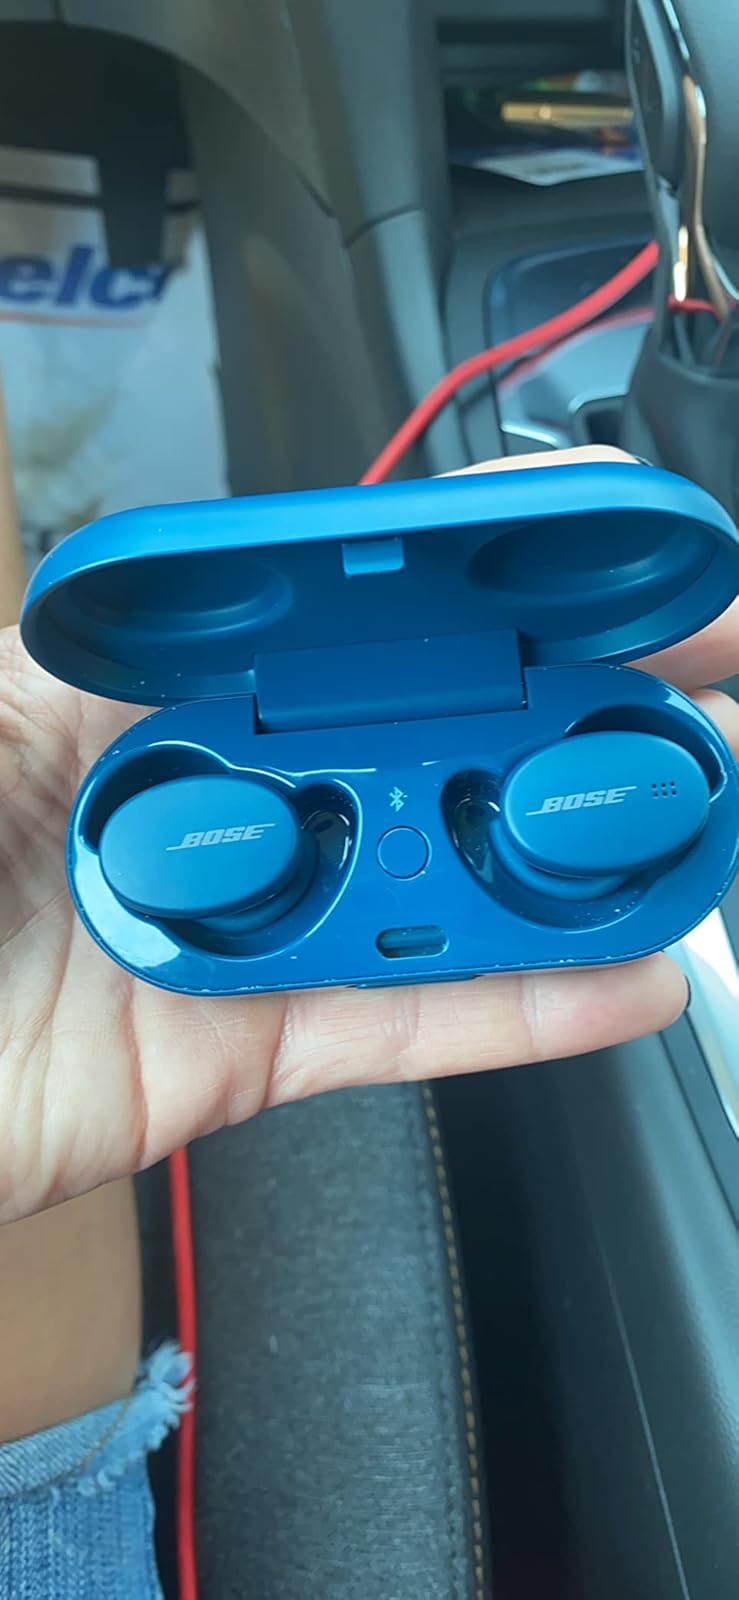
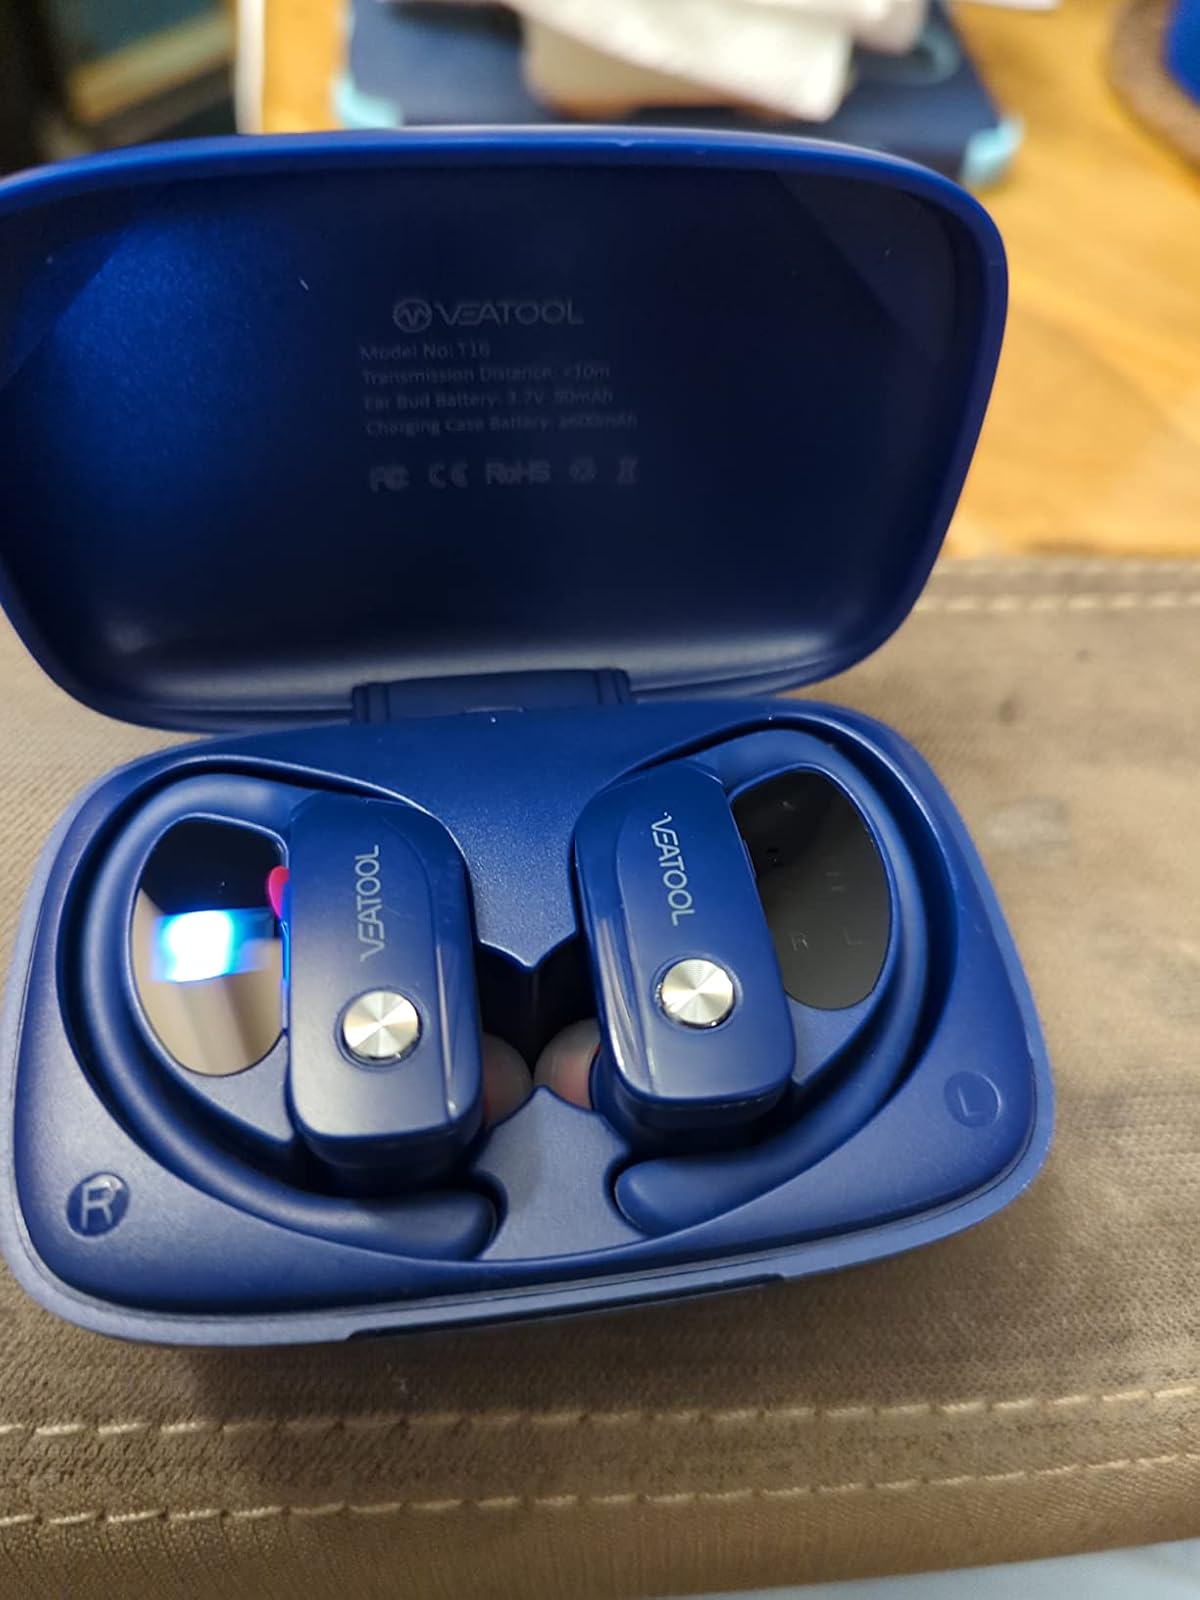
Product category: earbuds
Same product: no